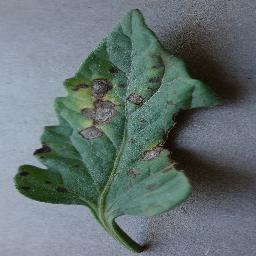
Label: Tomato___Early_blight